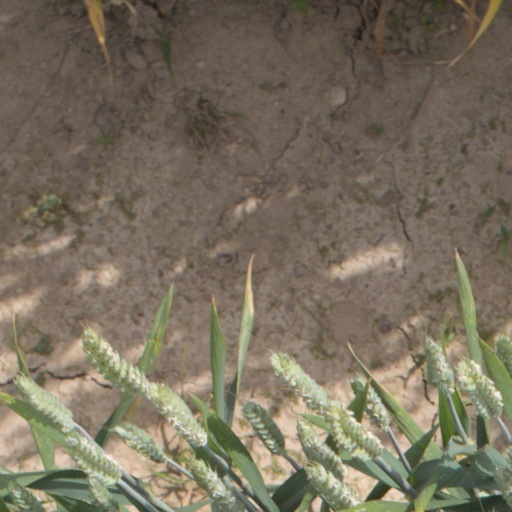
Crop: wheat